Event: Nepal Earthquake
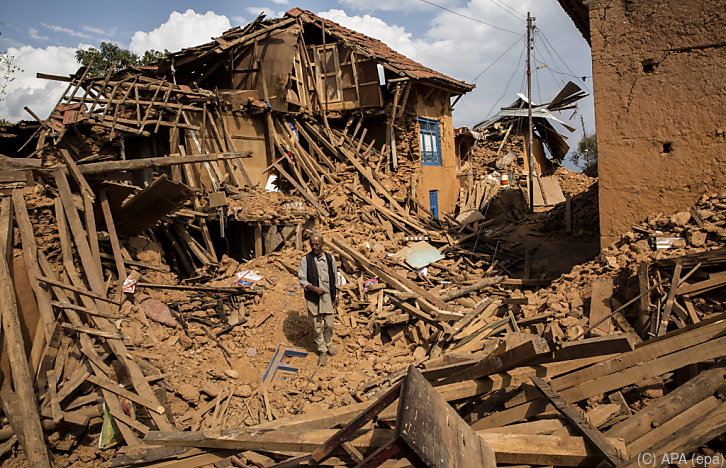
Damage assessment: damage